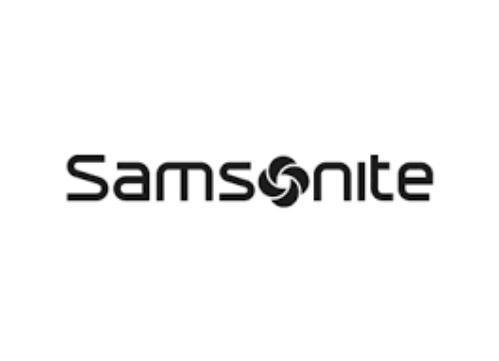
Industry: Clothes